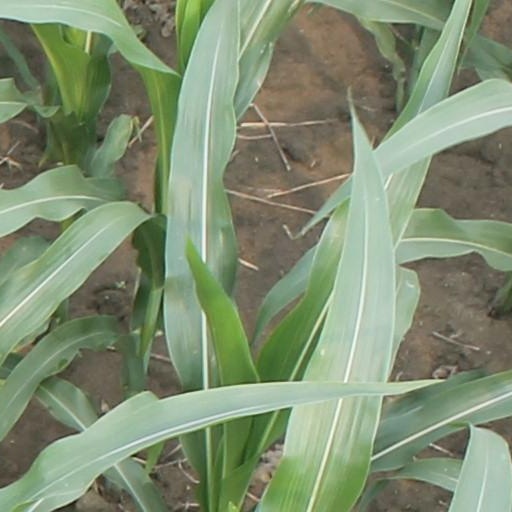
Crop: maize; corn